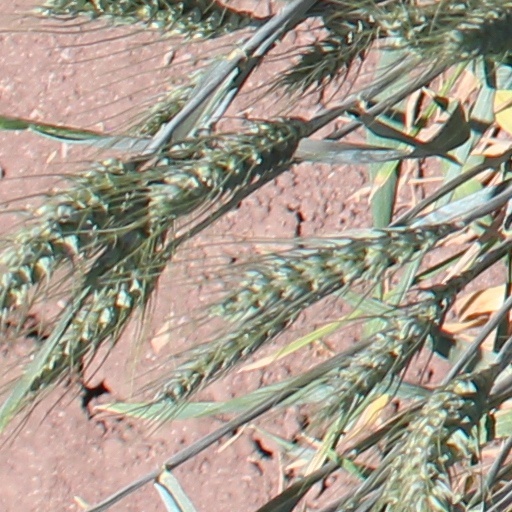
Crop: wheat